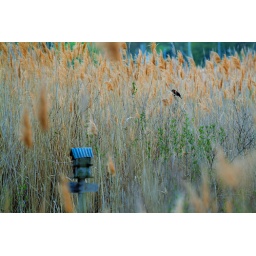
bird sitting on a twig in the marsh off the magothy river... red breasted something...